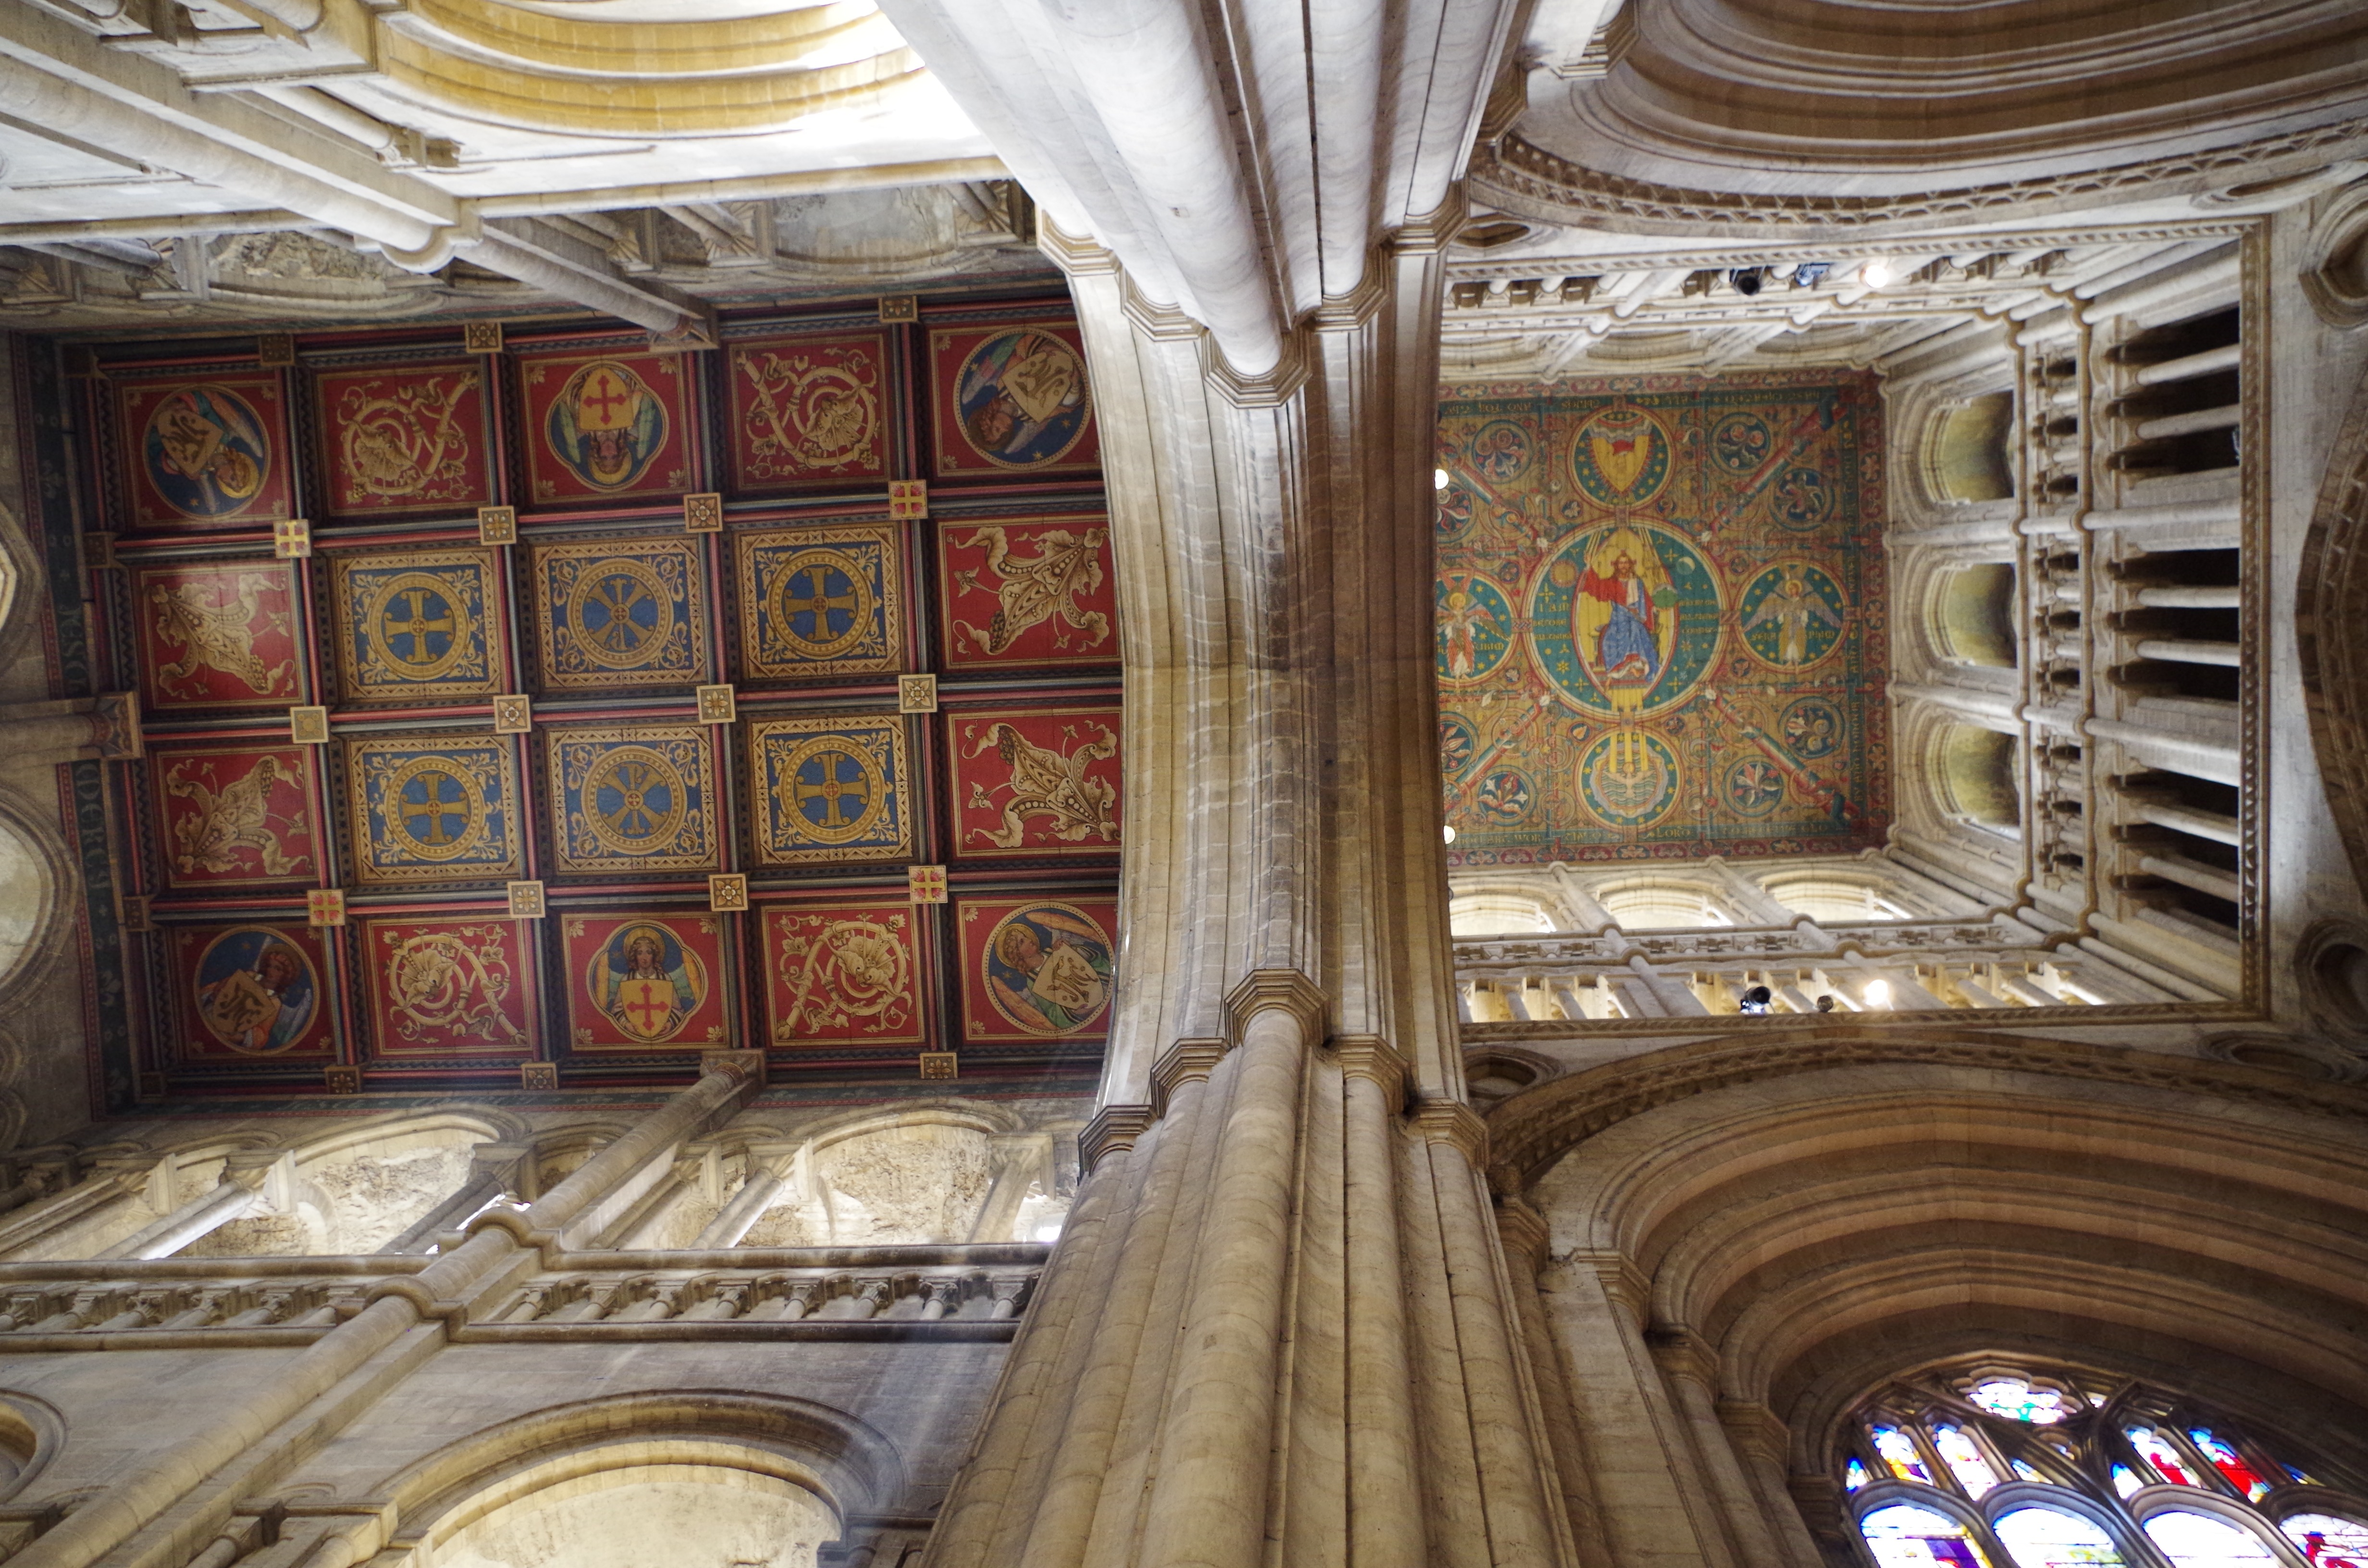
architecture, window, building, museum, church, cathedral, place of worship, interior design, synagogue, vault, tourist attraction, basilica, dom, ely cathedral, ancient history